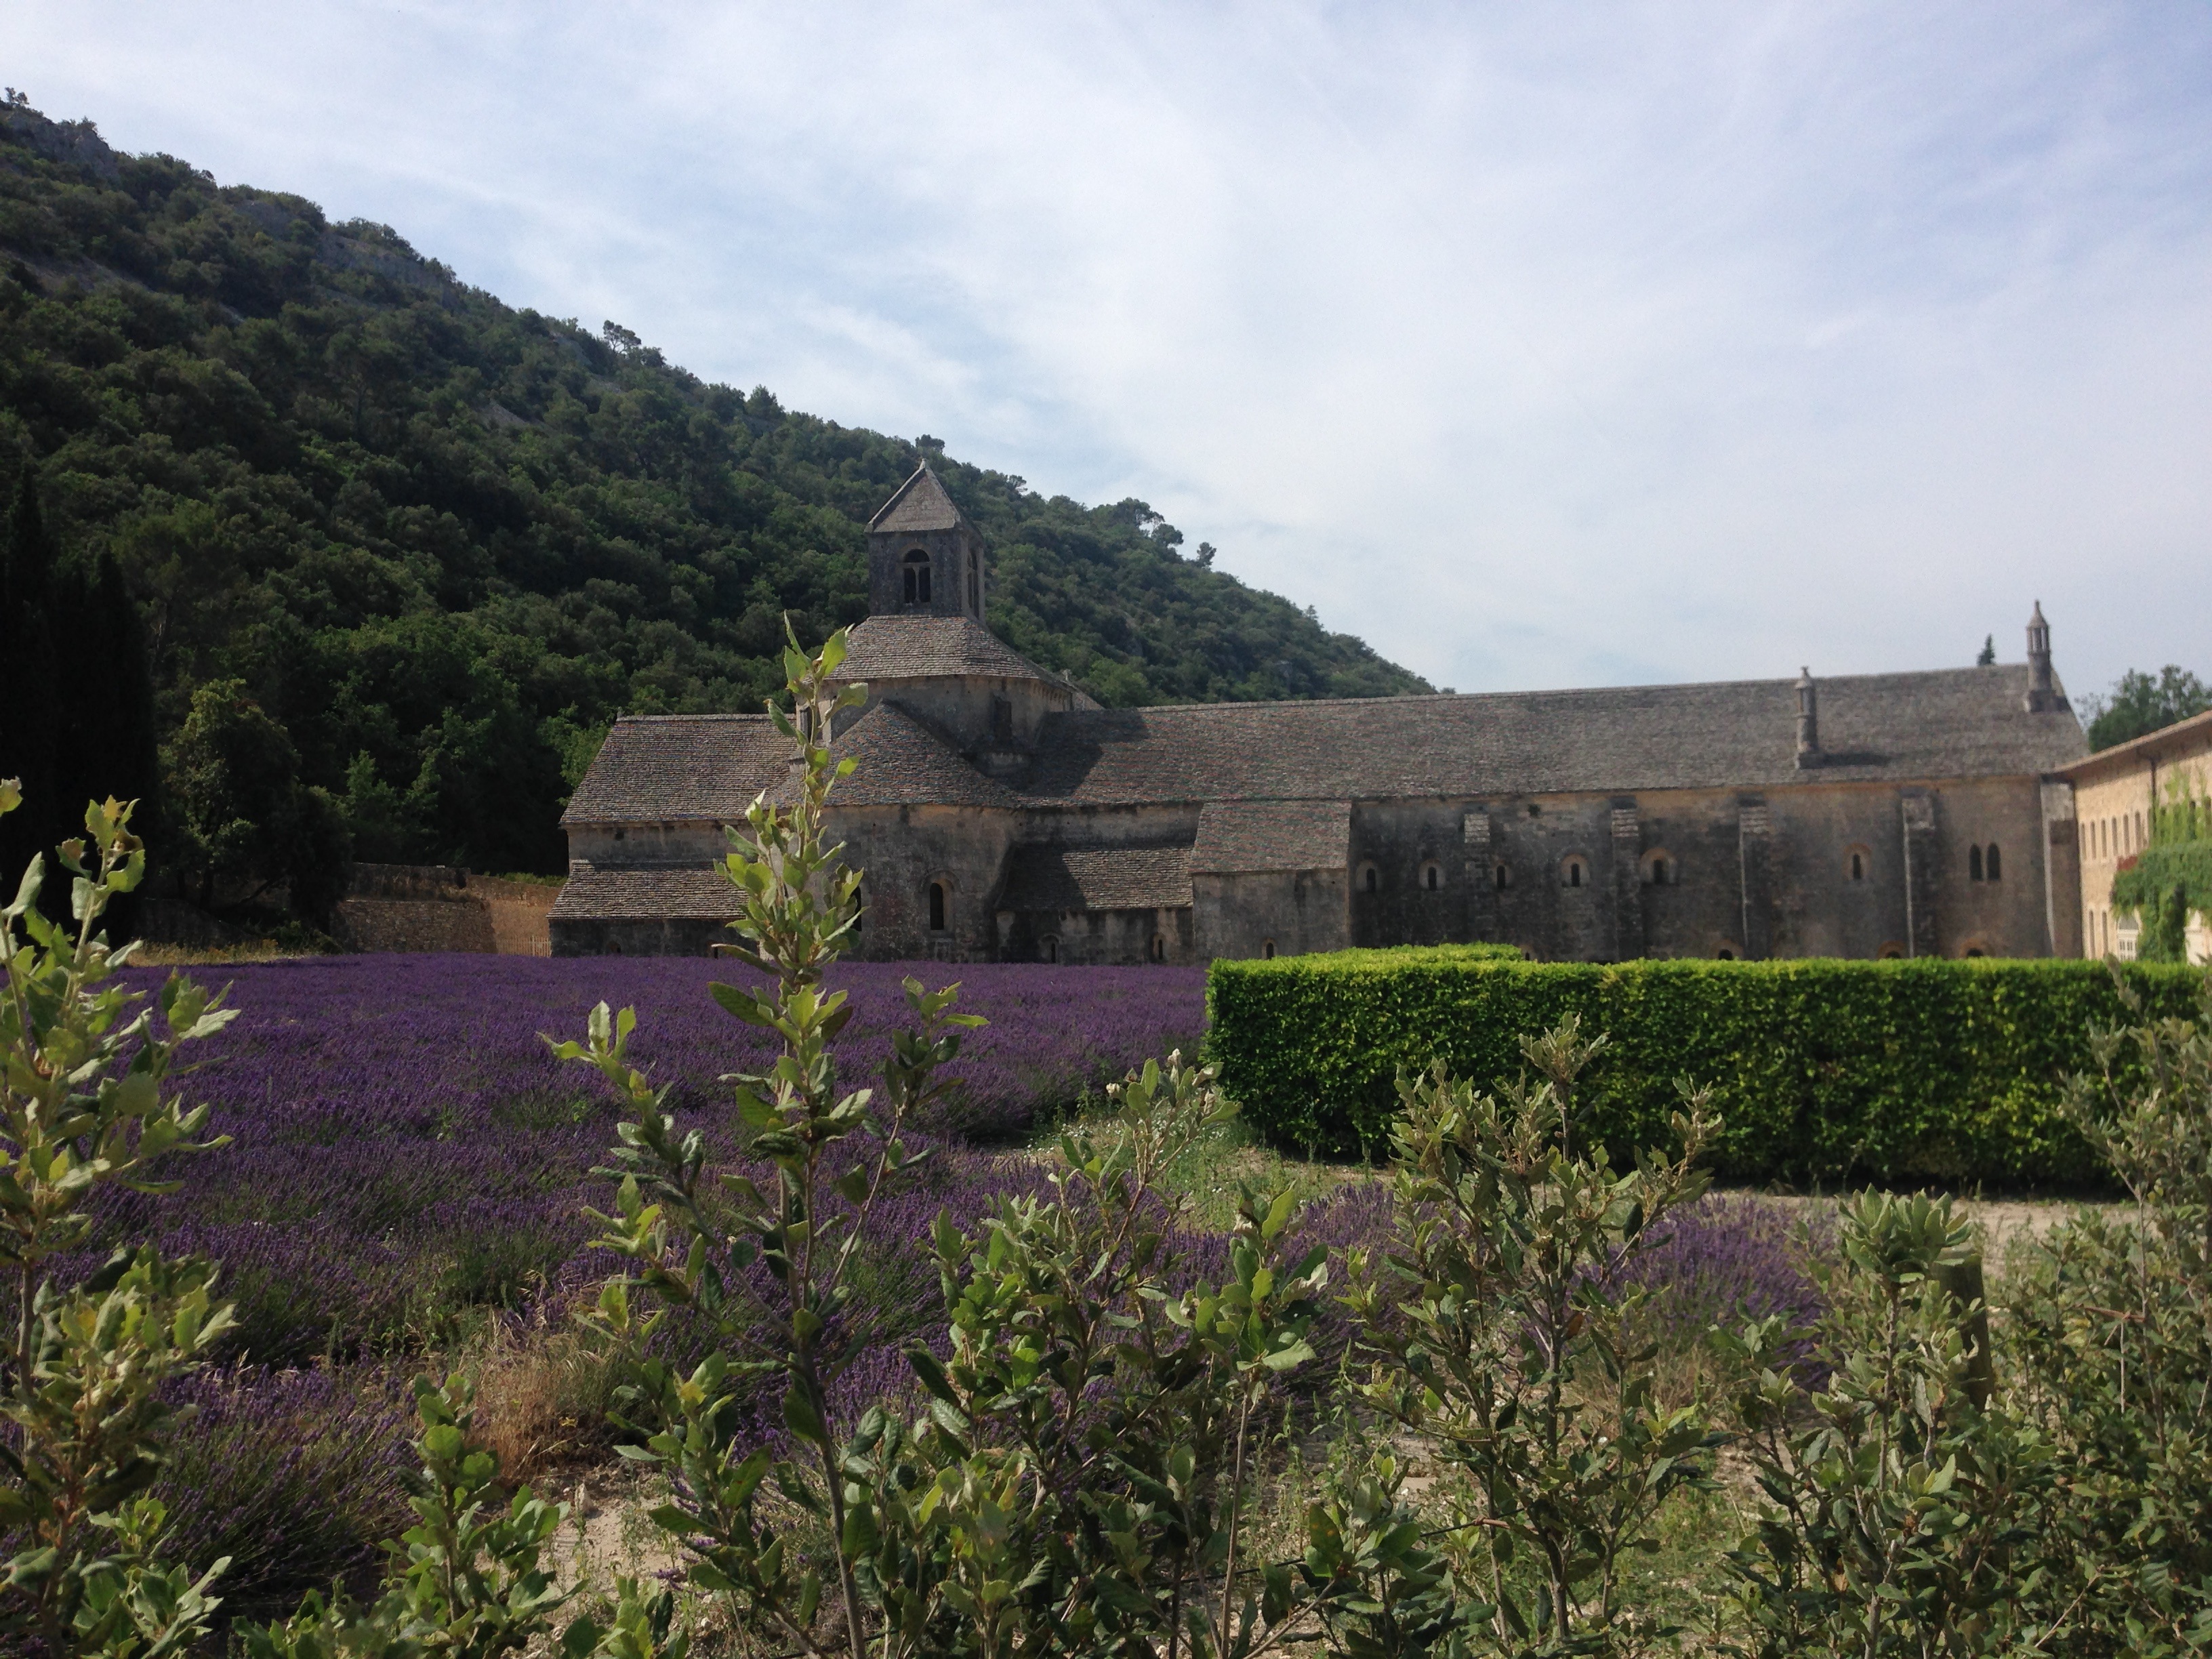
landscape, nature, hill, flower, chateau, valley, village, silence, fortification, tourism, terrain, colors, relaxation, ruins, monastery, rural area, cultural heritage